Brian Horrocks

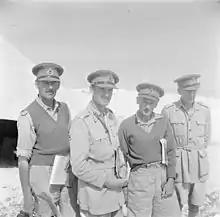
Lieutenant-General Bernard Montgomery in North Africa, late 1942 with his three corps commanders, from left to right: Lieutenant-General Sir Oliver Leese, GOC XXX Corps, Lieutenant-General Herbert Lumsden, GOC X Corps, Lieutenant-General Montgomery, Lieutenant-General Brian Horrocks, GOC XIII Corps

In the aftermath of the landmark British victory that followed, Horrocks' corps was assigned to the reserve and was reduced in size while the rest of the Eighth Army pursued the retreating Axis forces, "while poor old 13 Corps became the 8th Army's Mrs. Mopp, left behind with the unpleasant task of clearing up the battlefield of Alamein". At one point the only formation under his command was a salvage unit clearing the wreckage of the battlefield, which he visited daily. In December, he relinquished command of XIII Corps to Lieutenant General Miles Dempsey and took over command of X Corps, the lead corps in the advance of the Eighth Army, after Lumsden's dismissal for his perceived poor performance during the pursuit. Horrocks was appointed a Companion of the Distinguished Service Order on 31 December 1942 "in recognition of gallant and distinguished services in the Middle East".